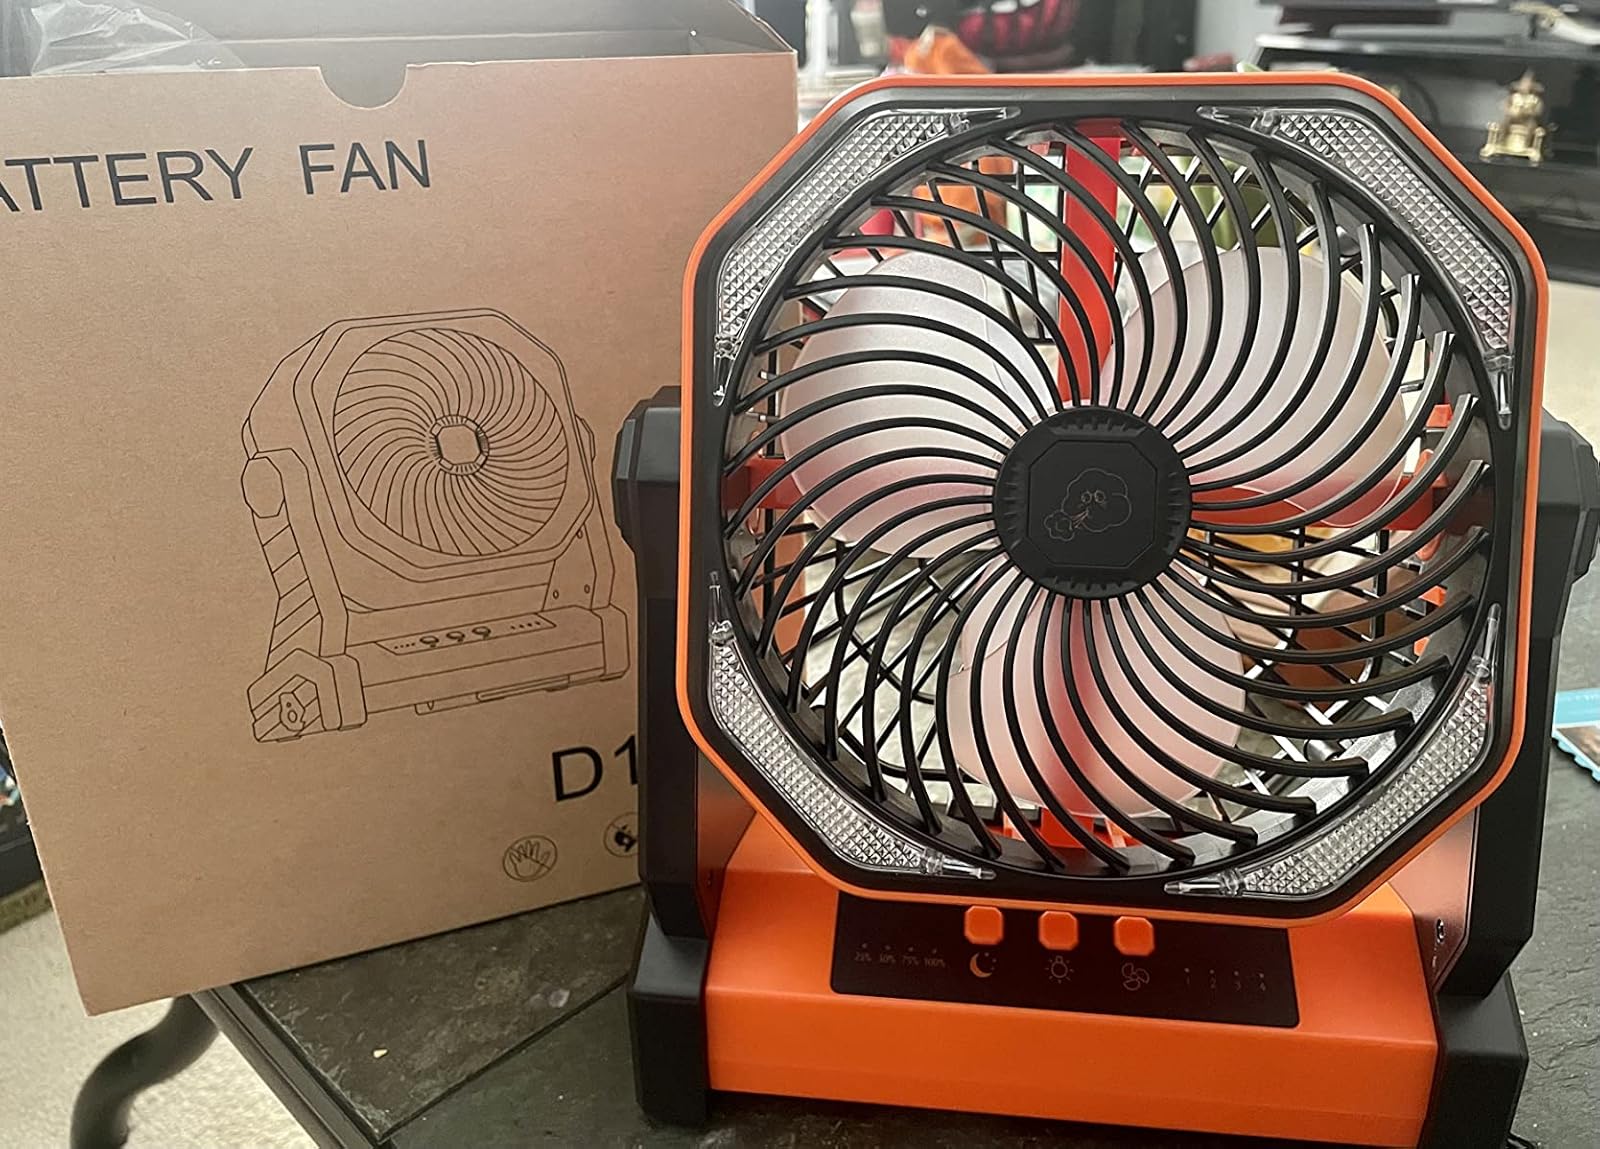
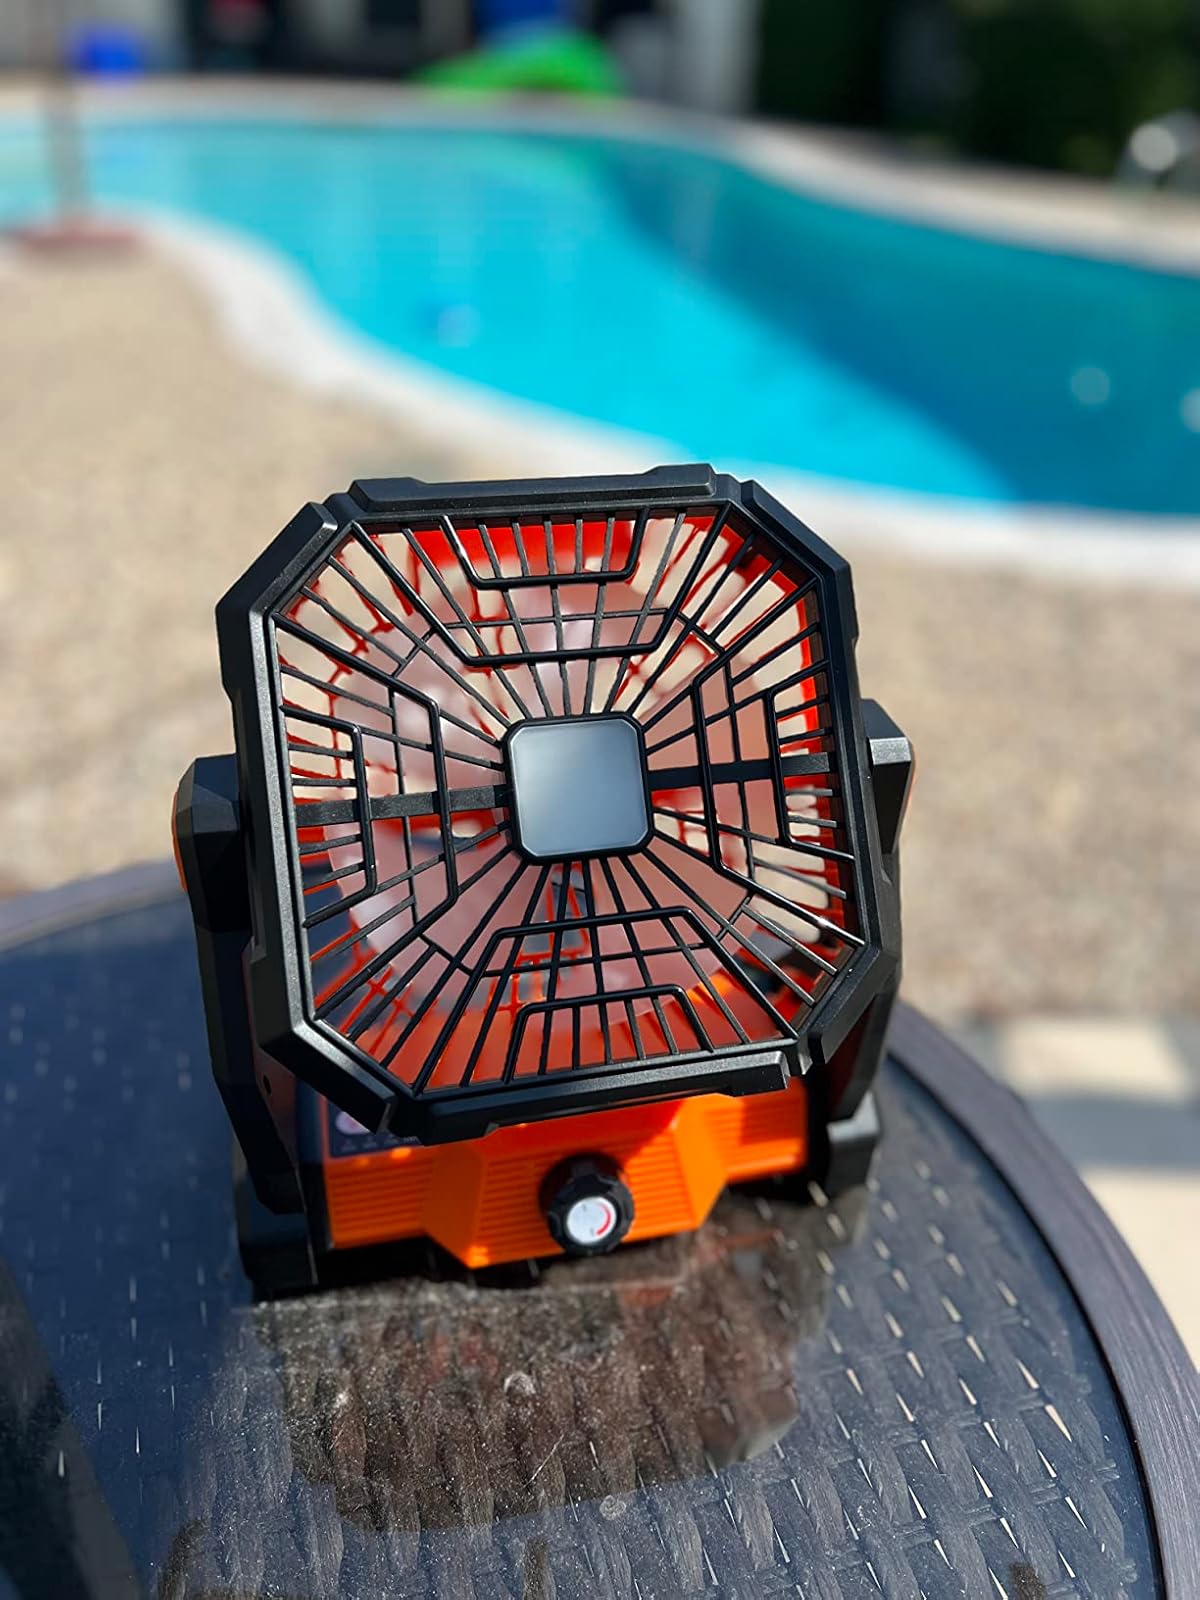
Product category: lantern
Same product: no